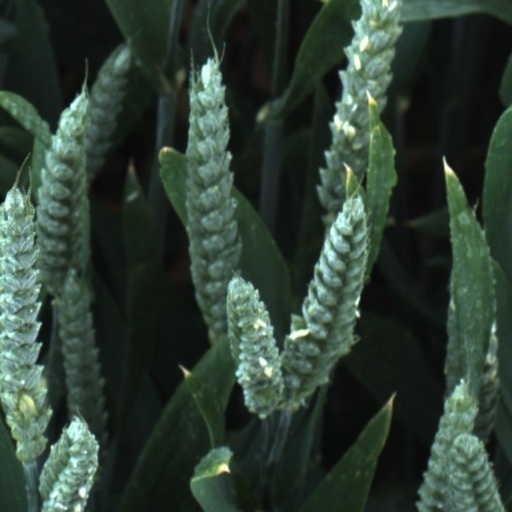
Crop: wheat